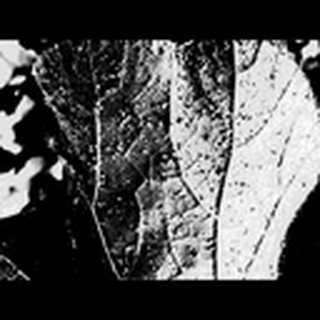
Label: cotton_aphids